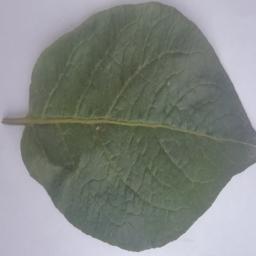
Label: Potato___Healthy